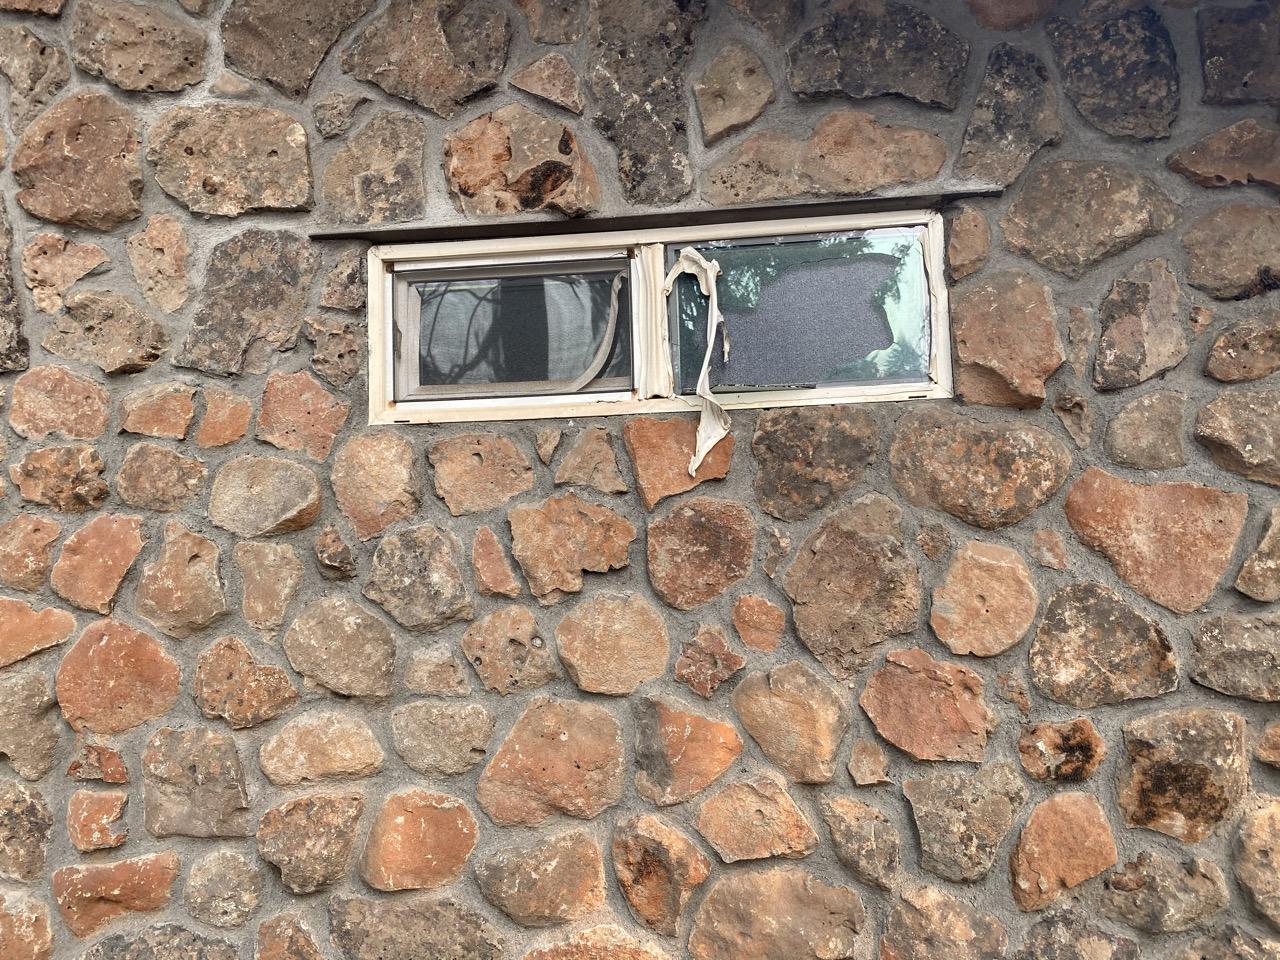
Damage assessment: affected